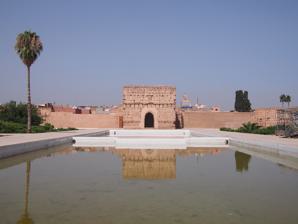
Building: El Badi Palace
Country: Morocco
Year built: 1578
Historical monument in Marrakesh, Morocco "El Badi" redirects here. For the title for God, see Names of God in Islam . El Badi Palace قصر البديع The central pool and courtyard of the palace, looking towards the remains of the western pavilion Alternative names The Incomparable Palace General information Type Palace Architectural style Saadian , Moroccan , Moorish Location Ksibat Nhass, Marrakesh , Morocco Coordinates 31°37′06″N 7°59′09″W / 31.6183°N 7.9858°W / 31.6183; -7.9858 Construction started 1578 Completed 1593 Demolished ca. late 17th century El Badi Palace or Badi' Palace ( Arabic : قصر البديع , lit. 'Palace of Wonder/Brilliance', also frequently translated as the "Incomparable Palace" ) is a ruined palace located in Marrakesh , Morocco . It was commissioned by the sultan Ahmad al-Mansur of the Saadian dynasty a few months after his accession in 1578, with construction and embellishment continuing throughout most of his reign. The palace, decorated with materials imported from numerous countries ranging from Italy to Mali , was used for receptions and designed to showcase the Sultan's wealth and power. It was one part of a larger Saadian palace complex occupying the Kasbah district of Marrakesh. The palace was neglected after al-Mansur's death in 1603 and eventually fell into ruin with the decline of the Saadian dynasty. Its valuable materials, particularly marble , were stripped away and reused in other buildings throughout Morocco. Today, it is a significant tourist attraction in Marrakesh and serves as an exhibition space. Notably, the Minbar of the Kutubiyya Mosque is displayed here. Name The name el-Badi' ( Arabic : البديع ), typically translated as "the Incomparable", is one of the 99 Names of God in Islam . Ahmad al-Mansur may have chosen the name due to his own reputed piety, but also to reflect his intention to create a superlative palace to impress guests. The name also had historical precedents in Moorish palace architecture as it was used to designate one of the pavilions in the Caliph 's palace in Cordoba , Spain ( al-Andalus ). History Background Prior to the reign of the Saadian sultan Moulay Abdallah al-Ghalib (ruled 1557-1574), the rulers of Marrakesh resided in the old Kasbah (citadel) built by the Almohad dynasty in the late 12th and early 13th century. According to the contemporary chronicler Marmol , Moulay Abdallah, a major builder in his time, was the first to build a new palace in the area where the El Badi Palace stands, along the northern edge of the Almohad kasbah near the Kasbah Mosque and the newly-begun Saadian Tombs . The El Badi Palace proper, however, was constructed by Sultan Ahmad al-Mansur al-Dhahabi (ruled 1578-1603) at the height of the Saadian dynasty's power. The palace's construction, along with al-Mansur's other projects, was probably funded by the substantial ransom paid by the Portuguese after the Battle of the Three Kings in 1578. The wealth of al-Mansur's reign was also due to the Saadians' control of the sugar trade. Morocco was at that time a significant exporter of sugar towards Europe , along with other products such as silk , copper , and leather . In 1590 al-Mansur launched military expeditions to the south which resulted in the conquest of Timbuktu and Gao in Mali and the defeat of the Songhai Empire . This control of the trans-Saharan trade routes allowed al-Mansur to increase Morocco's access not only to gold but also to slaves – on which the sugar processing industry relied and which were necessary to compete with the sugar trade coming from Brazil and the Caribbean (controlled by Europeans and also reliant on slaves). Construction According to al-Ifrani , construction of the palace began in December 1578 ( Shawwal 986 AH ), only a few months after the Saadian victory at the Battle of the Three Kings and Ahmad's accession to power, and took fifteen years, finishing in 1593 (1002 AH). French historian Gaston Deverdun, however, points out that the "Portuguese plan" of 1585 (an illustrated document providing important information on the layout of Marrakesh's kasbah at the time) shows us a fully-completed palace, while at the same time there also exist records of Ahmad al-Mansur purchasing marble for construction up until 1602, a year before his death. This suggests that the major constructions of the palace may have been completed by the early 1580s but that al-Mansur continued to embellish the palace up until his death. The construction of the palace was a major enterprise. The sultan had workers and artisans brought from many regions, including Europe , to aid in the construction; so much so that a flourishing market established itself near the construction site to cater to the workers. Al-Mansur was so involved in making sure that work continued efficiently that he even provided child care for his workers in order to ensure they were not distracted by other priorities. Materials were also imported from multiple regions and foreign countries, including marble columns fabricated in Italy and lime and plaster from Timbuktu. Decline Example of a Saadian-period marble panel looted from Marrakesh by Moulay Ismail , reused in his mausoleum After the fall of the Saadians and the rise of the Alaouite dynasty the palace entered a period of rapid decline. It does not appear to have been maintained after al-Mansur's death and its premises were even plagued by malaria at one point. While the first Alaouite sultan, Moulay Rashid , was able to live here briefly in 1668-1669, less than ten years later his successor Moulay Isma'il ibn Sharif was unwilling to let ambassadors visit it because of its bad state. According to al-Ifrani , in 1707-08 (1119 AH) Moulay Isma'il ordered that the palace be demolished and stripped of its contents, materials and decorations, which were then re-used in the construction of his new palace and capital in Meknes . In reality, the dismantlement of the palace likely occurred progressively over time, beginning well before 1707 and also continuing after Moulay Isma'il. Architectural elements of Saadian origin, most likely including elements from the Badi Palace, are found in a number of buildings across Morocco and even in Algiers ; for example, the Mausoleum of Moulay Isma'il in Meknes and the Zawiya of Moulay Idris II in Fes . In the meantime, the ruins of the palace became a grazing site for animals and even an owl sanctuary. Present day Minbar of the Kutubiyya Mosque , one of the objects on display in the palace today The palace today is a well-known tourist attraction. The complex contains an exhibition space where the 12th-century Almoravid minbar that once stood in the Kutubiyya Mosque is on display, in addition to other exhibition spaces opened in 2018. For a number of years the Marrakesh Folklore Festival has taken place within the palace. The palace was significantly damaged in the September 2023 earthquake that struck southern Morocco. An early assessment of the damage found major cracks in the walls of the palace's exhibition rooms and in the area where the modern bathrooms are located. The site was temporarily closed for repairs and was reopened to visitors in October 2023. The Saadian royal complex Further information: Kasbah of Marrakesh The "Portuguese Plan" of 1585 depicts the Kasbah of Marrakesh during Ahmad al-Mansur 's rule. The Badi Palace, enclosing four pools and gardens, is visible in the upper right. The Saadian palaces formed a complex built inside the vast kasbah (citadel) on the south side of the city, originally laid out during the Almohad period under Caliph Ya'qub al-Mansur . Some of the various elements of the Saadian palaces may have already been built under Abdallah al-Ghalib, while Ahmad al-Mansur added to them and embellished them. The complex was entered via a "Grand Mechouar ", a vast ceremonial square or courtyard, to the south of the Almohad-era Kasbah Mosque . The main gate of the royal palace was situated here and led to a smaller mechouar from which a long passage ran east to give access to the palace's various components. On the south side of this passage were most of the functional annexes of the palace, including kitchens, warehouses, the treasury , and stables . On the north side of the passage was the vast reception palace, the El Badi proper, along with the private quarters of the sultan and his family, their bathhouses ( hammam s ), a private mosque, and the mint . Finally, beyond these structures, occupying the whole eastern side of the kasbah, were a number of pleasure gardens . These included the Crystal Garden ( az-zujaj ), the royal garden known as al-Mustaha ("the Desired") with a grand water basin, and the Qasr Garden or inner garden for al-Mansur's private quarters. Ahmad al-Mansur also renovated the vast Agdal Gardens to the south of the kasbah, originally created by the Almohads. The entire palace and citadel complex was surrounded by fortified walls, as in Almohad times and as still seen today. One curious feature inside the palace complex was a tall tower which is prominently depicted in descriptions of Marrakesh during the Saadian period but which was missing in the later Alaouite era. Of uncertain origin, this structure may have been a private observation tower dating from either the Almohad or Saadian dynasty, used for the enjoyment of the sultan and similar to smaller elevated lookouts present in some aristocratic mansions in Marrakesh and Fes . An illustration of Marrakesh and its Kasbah (citadel and palaces), seen from the east, by Adriaen Matham , 1640. Among other features, the image shows a tall tower that once stood in the Saadian palaces, which later disappeared and whose origin has been debated among scholars. Architecture of El Badi Layout Plan of the Badi Palace originally drawn by Jacob Golius circa 1622 (before its destruction), showing the various rooms, gardens, pools, and fountains The El Badi Palace itself was a reception palace where Sultan Ahmad al-Mansur hosted and received guests. The floor plan of the palace is essentially rectangular, centered around a huge courtyard (measuring 135 by 110 metres) with a central pool (measuring 90.4 by 21.7 metres). The courtyard also had four enormous sunken gardens, excavated and rediscovered in modern times, which were arranged symmetrically around the central pool, as well as four other water basins (measuring roughly 30 by 20 metres) along the west and east sides of the courtyard. This arrangement was essentially that of a riad garden (a symmetrical interior garden in Moorish architecture ) on a grand scale. Overall view of the Badi Palace's main courtyard, featuring a central water basin and four large sunken gardens Each side of this rectangular courtyard had a large pavilion with a grand and ornate cupola ( qubba ), around which were other cupolas and structures. The two largest pavilions faced each other at the eastern and western ends of the courtyard. This arrangement of pavilions appears to be an evolution of the layout seen in the Court of the Lions in the Alhambra, but on a grander scale. The western pavilion of the courtyard was known in Arabic as al-Qubbat al-Khamsiniya (Arabic: القُبة الَخْمسينية , lit. 'Dome/Pavilion of the Fifty') named either after its surface area of some 50 cubits or the fact that it once featured 50 columns. "Al-Quba al-Khamsiniya" is also the title of a poem by Abd al-Aziz al-Fishtali , poet laureate of Sultan Ahmed al-Mansur 's court. It served as a reception hall or throne hall for the sultan. An alcove in the back wall of the chamber marks the spot where the sultan used to sit in attendance. Above this alcove was an Arabic inscription carved in black marble amidst the white marble covering the rest of the walls. At the middle of the hall was a fountain flanked by two water basins covered in delicate zellij decoration and fed with water spurting from silver sculptures of animals such as leopards, lions and pythons. The pavilion on the eastern side of the courtyard (no longer standing today) was known as the Qubbat az-Zujaj ( Arabic : قبة الزجاج , lit. 'Pavilion of Crystal/Glass') or Qubbat ad-Dahab (Arabic: قبة الذهب , lit. 'Pavilion of Gold'). It was reserved for the sultan's private use and gave access to the Crystal Garden to the east (mentioned above). The pavilion on the courtyard's north side was known as the Qubbat al-Khadra (Arabic: القبة الخضراء , lit. 'Green Pavilion') and once had two stories with a number of rooms. An annex on the west side of this pavilion, paved with zellij and accessible to visitors today, contained three residential quarters which may have been used as guest quarters for foreign ambassadors. The southern pavilion was known as the Qubbat al-Khayzuran (Arabic: قبة الخيزران , lit. 'Pavilion of the Heliotrope/Myrtle'; possibly also named after one of al-Mansur's favourite concubines ) and may have led to the women's quarters. Behind this pavilion were bathhouses which have been partially excavated and whose remains can be visited today. Aside from the pavilions, the rest of the courtyard's perimeter was lined with a gallery featuring " lambrequin " or " muqarnas "-profiled arches similar to those seen in the Court of the Lions and in other Moroccan Architecture . The former reception hall and throne room inside the western pavilion, the Qubba al-Khamsiniya . In the foreground are the remains of a rectangular water basin covered in zellij mosaic tilework. The eastern pavilion (the Qubbat al-Zujaj ), no longer standing today but showing remains of the underground water infrastructure An annex on the northwest side of the palace which contained residential quarters, possibly for foreign ambassadors An annex area on the south side of the palace, probably including the remains of a bathhouse ( hammam ) Materials and decoration A double capital from some of the columns of the palace, carved in marble The palace was a lavish display of the best craftsmanship of the Saadian period, constructed using some of the most expensive materials of the time, including gold and onyx , with colonnades made of Italian marble exchanged with Italian merchants for their equivalent weight in sugar. Although the core structure of the palace's walls were made in rammed earth reinforced with a mixture of lime, the walls were covered with these expensive materials and elaborate decoration (though today they stand bare due to the palace's later ruin). Preserved panel of zellij tiling from the palace, featuring a twenty-pointed star pattern The floors were paved with marble and zellij (mosaic tilework ), the ceilings and capitals of the columns  were gilded , and the walls were covered in intricately-carved stucco with calligraphic inscriptions. The fragments of zellij which have been uncovered in modern excavations in the palace show that the Saadian craftsmen had created geometric patterns of even greater complexity than those of previous periods, including examples of twenty-pointed stars. The various gardens and pools featured fountains with jets of water, reminiscent of the role of water in the Andalusian architecture of the Alhambra (which appears to have had a noted influence on Saadian architecture generally) and requiring an underground hydraulic infrastructure of vaults and channels. See also Saadian Tombs Ben Youssef Madrasa List of Moroccan royal residences References Wikimedia Commons has media related to El Badi Palace .